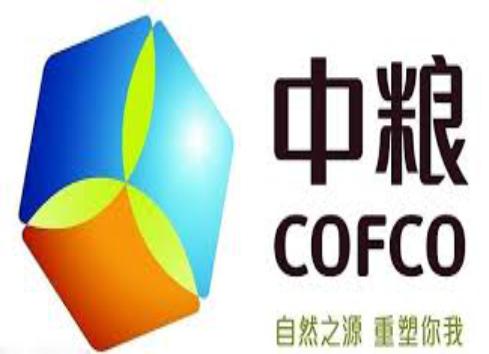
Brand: cofco
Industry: Others